Kent Gudmundsen

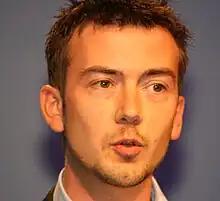
Kent Gudmundsen

Kent Gudmundsen (born 5 March 1978) is a Norwegian politician for the Conservative Party. He was a member of the Storting from 2013 to 2021.